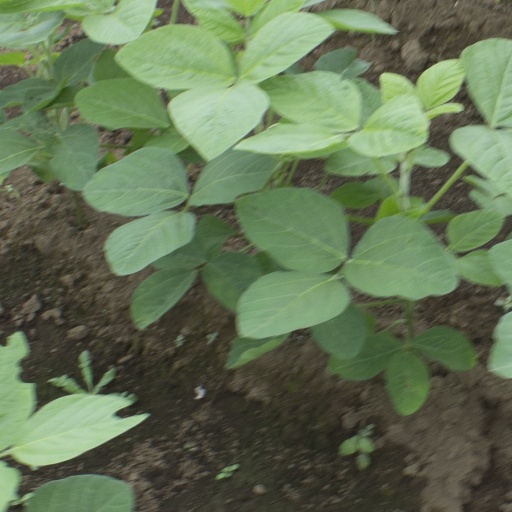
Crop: soybean